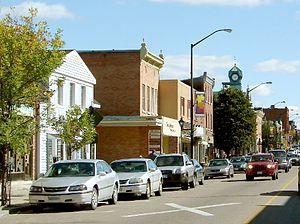
Renfrew est une ville de l'Ontario, au Canada. Elle est située sur la rivière Bonnechère dans le comté de Renfrew. La ville a été nommée en l'honneur de la ville homonyme d'Écosse.